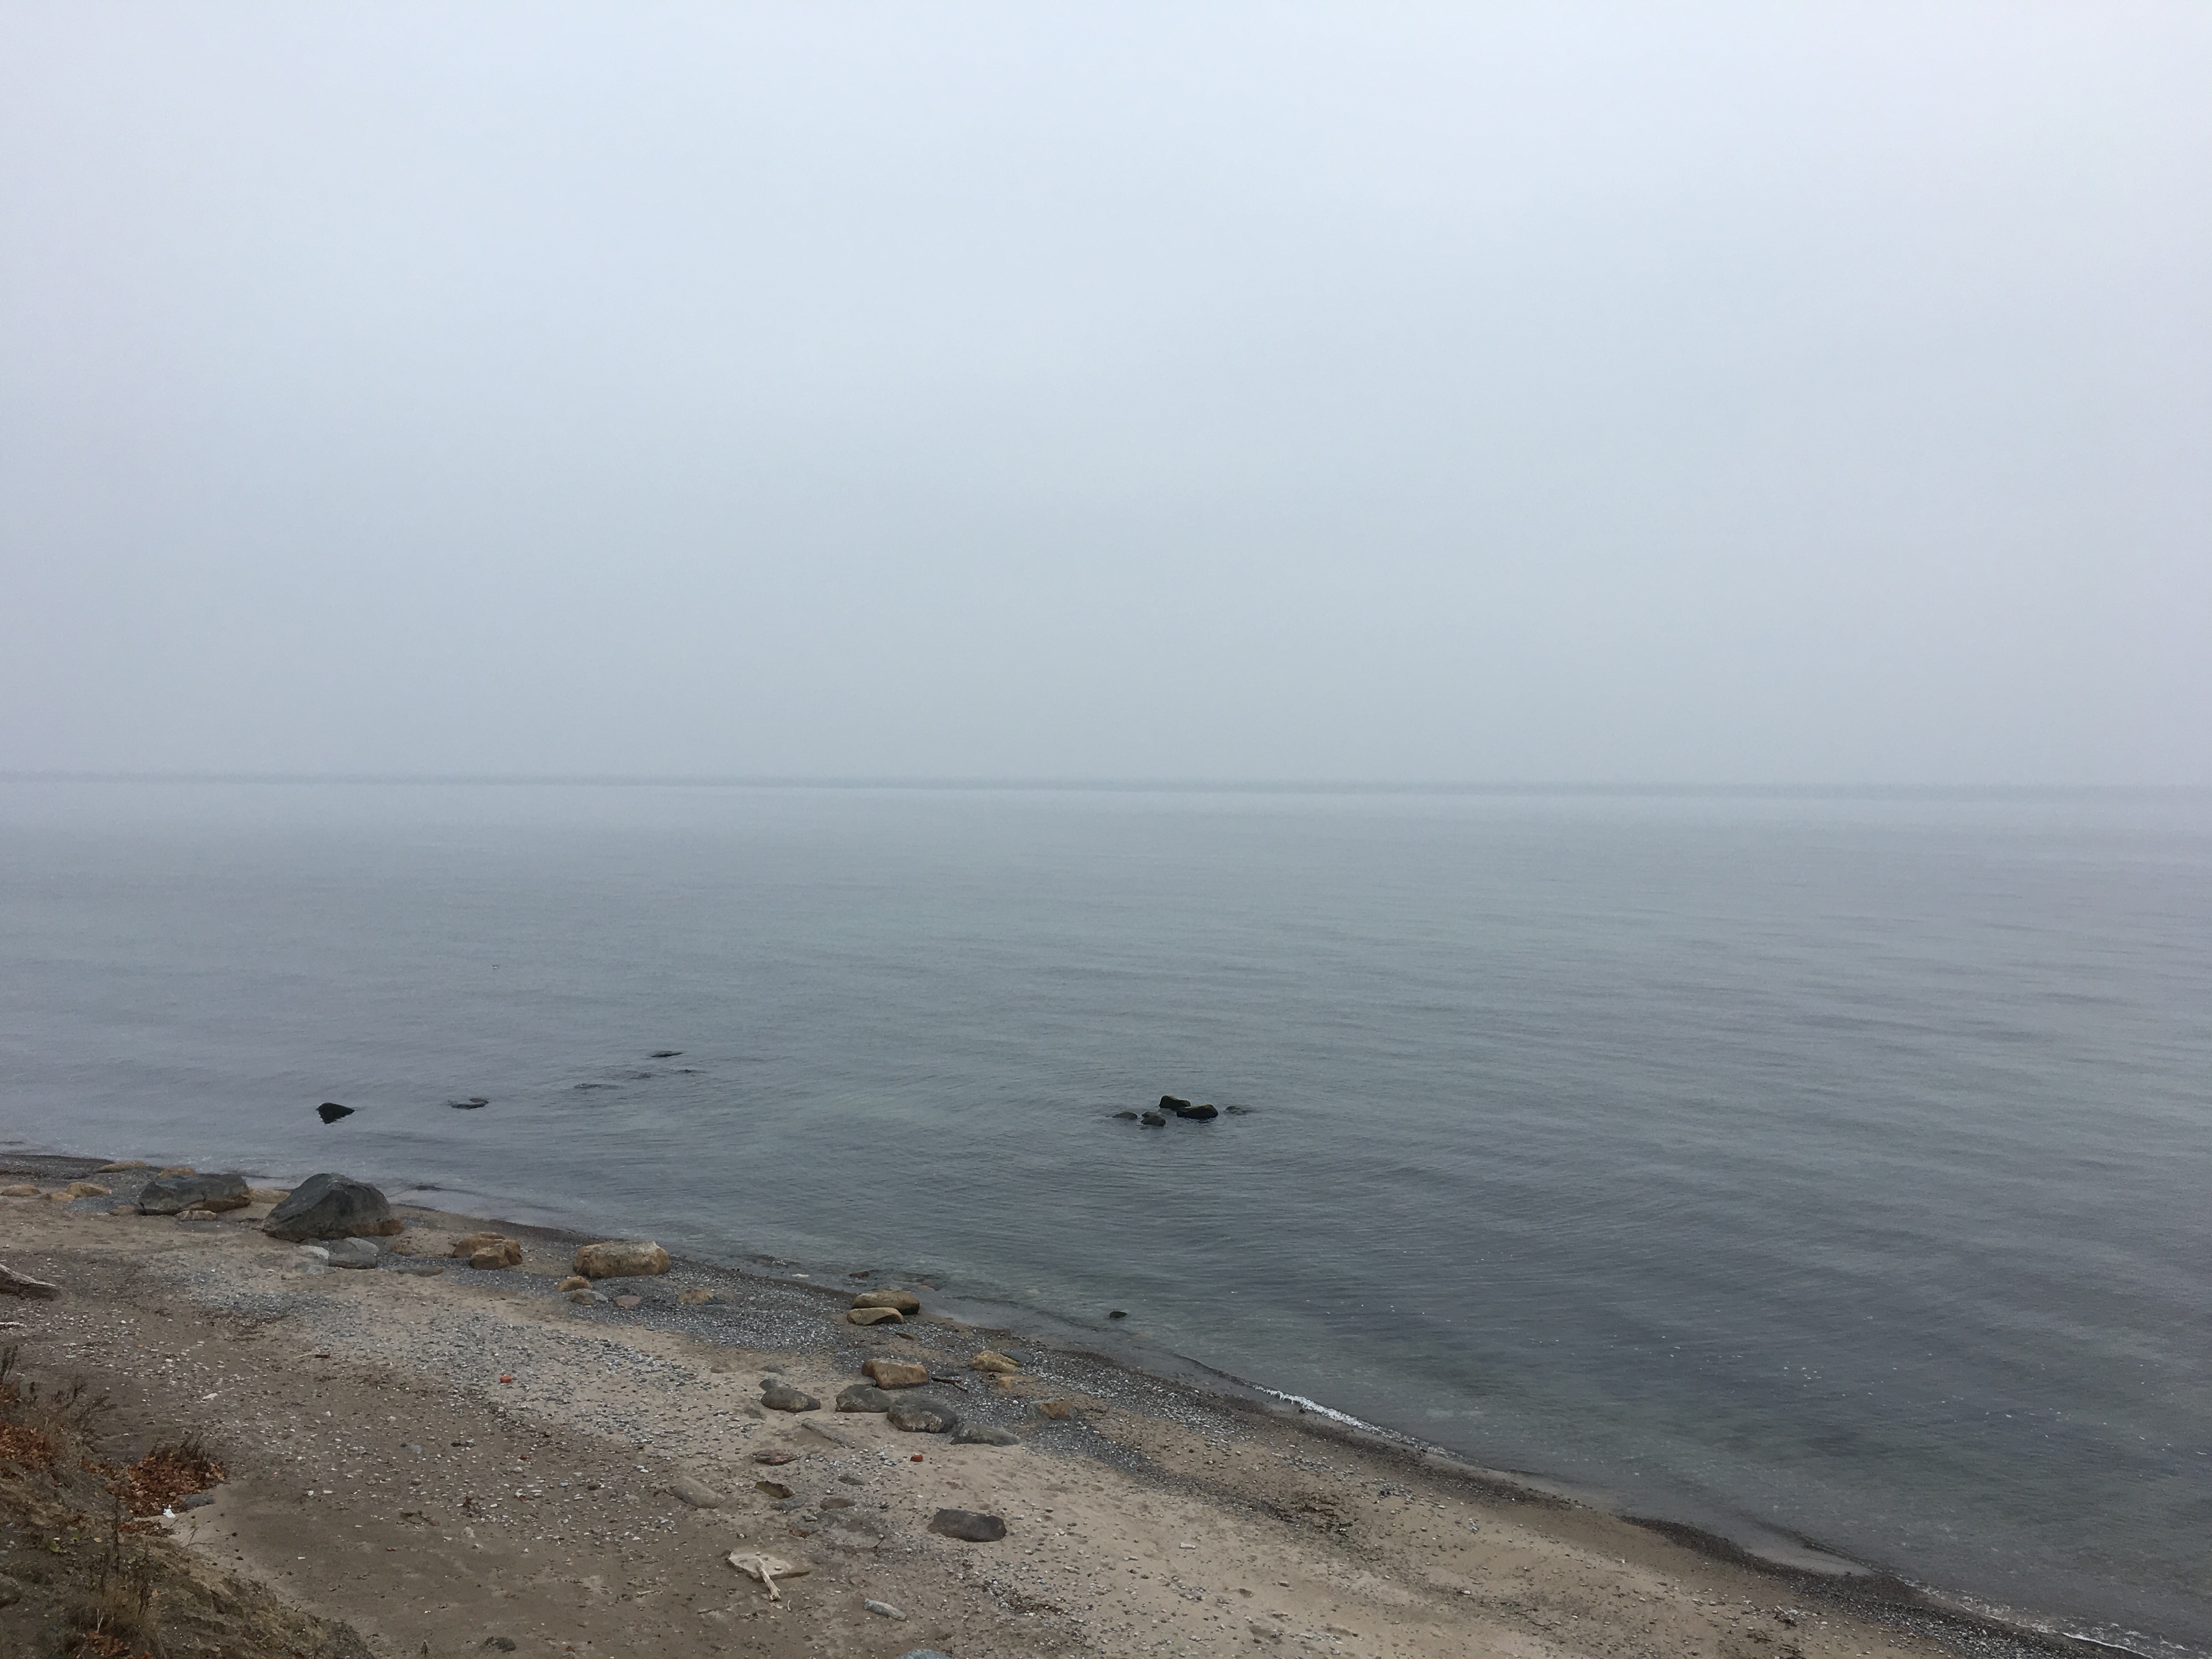
beach, sea, coast, ocean, horizon, fog, shore, wave, weather, bay, terrain, body of water, cape, atmospheric phenomenon, wind wave